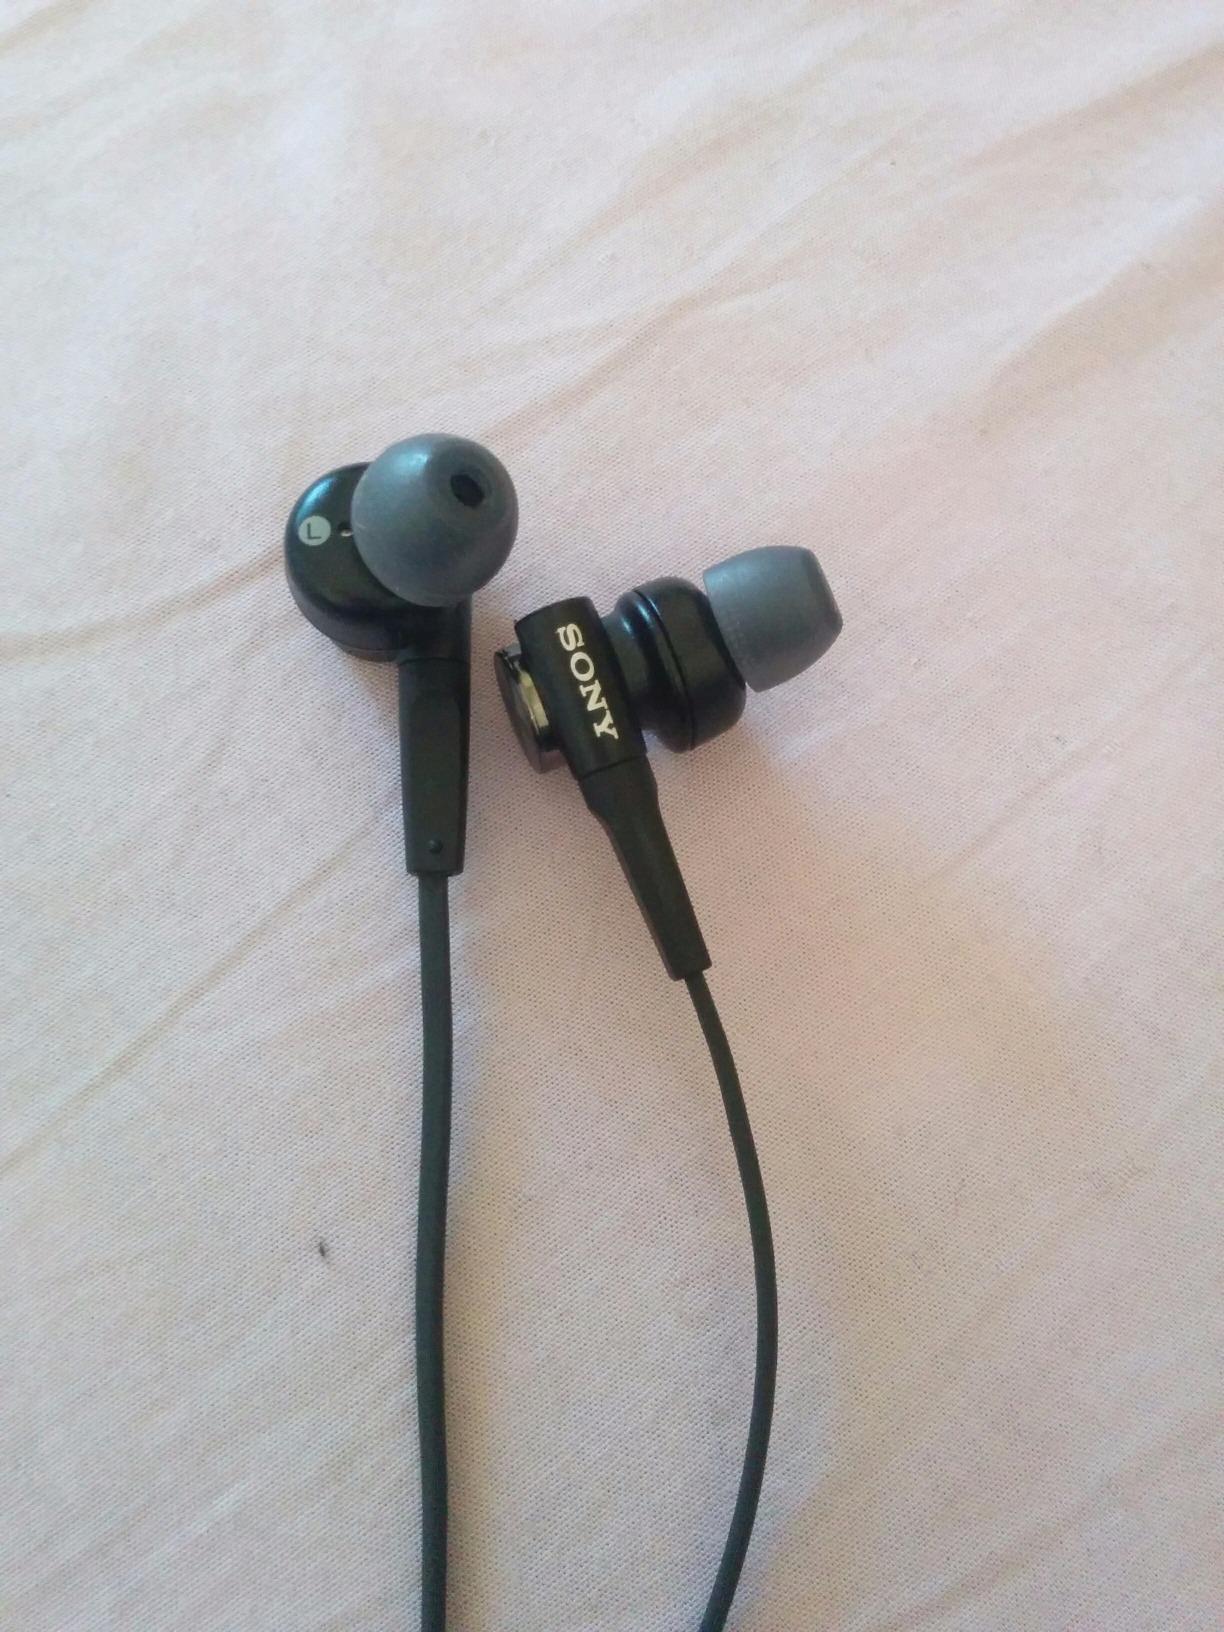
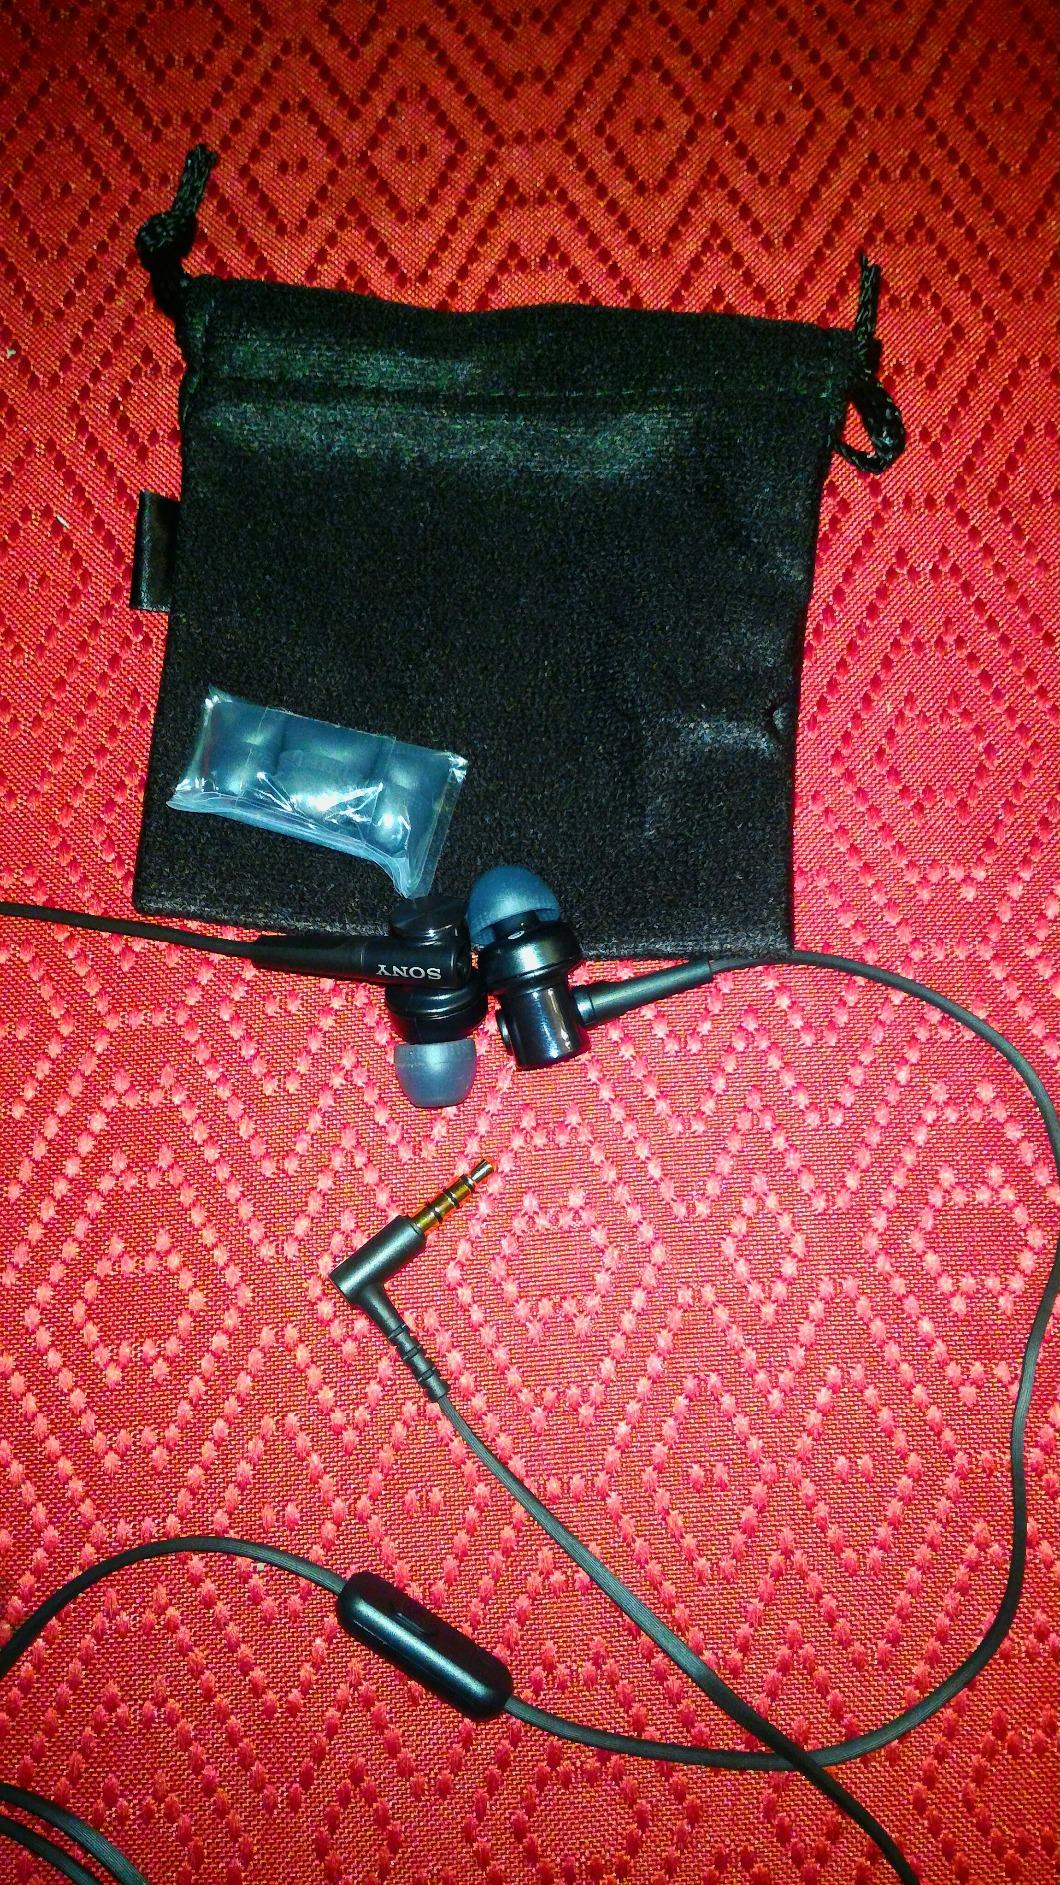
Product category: headphones
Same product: yes